Things Past (Malcolm Muggeridge)

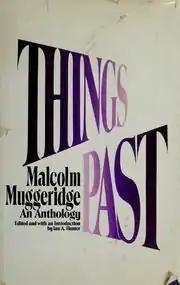
hardback edition

Things Past is a 1978 anthology of writings by Malcolm Muggeridge. The earliest entry is dated 1928, the last 1978, the year of publication. The range of subjects is largely autobiographical, including Muggeridge's encounters with Kim Philby and others of his generation.